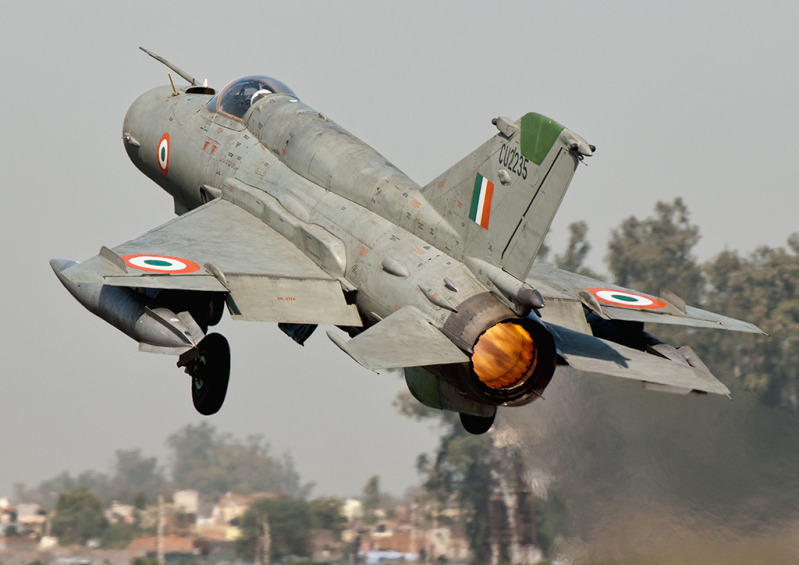
Vehicle type: Planes